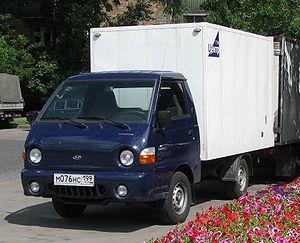
Le Hyundai Porter est un pick-up produit par Hyundai Motor sous quatre générations de 1977 à présent.